Women on the Republican side of the Spanish Civil War

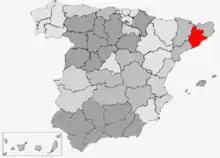
Location of the Province of Barcelona

Dolores Ibárruri was one of the few women active in leadership in the Communist Party of Spain. Joining during the 1920s, she found herself elected to the Central Committee in 1930. Two years later, she was the head of its Women's Commission.